Ontario Highway 7A

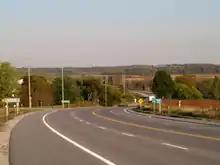
A reverse curve east of Port Perry. The Osler Marsh, a southern extension of Lake Scugog, is visible in the distance.

Returning to farmland, the highway enters the northern tip of the Oak Ridges Moraine and the terrain begins to undulate near the border between Durham Region and Kawartha Lakes. Eventually, the farmland transitions into forests and the highway dives into and out of glacial ravines; these form the headwaters of the Pigeon River. The route intersects Highway 35 approximately east of Nesleton Station; both highways travel south concurrently for before Highway 7A branches east and Highway 35 continues south to Orono and Newcastle. A carpool parking lot is also available at this junction.